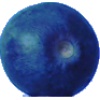
Label: huckleberry